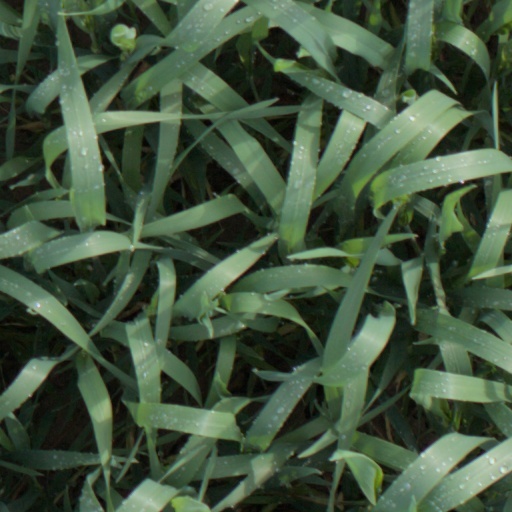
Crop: wheat